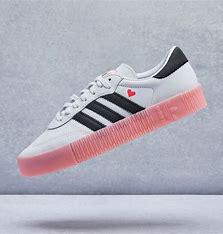
Brand: adidas
Model: Sambarose Skate